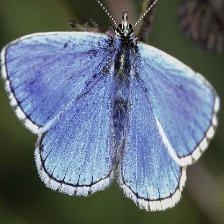
Species: ADONIS
Butterfly family (ImageNet category): lycaenid_butterfly